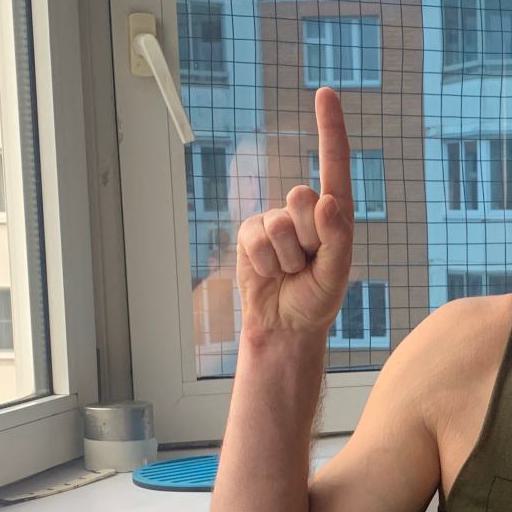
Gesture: one